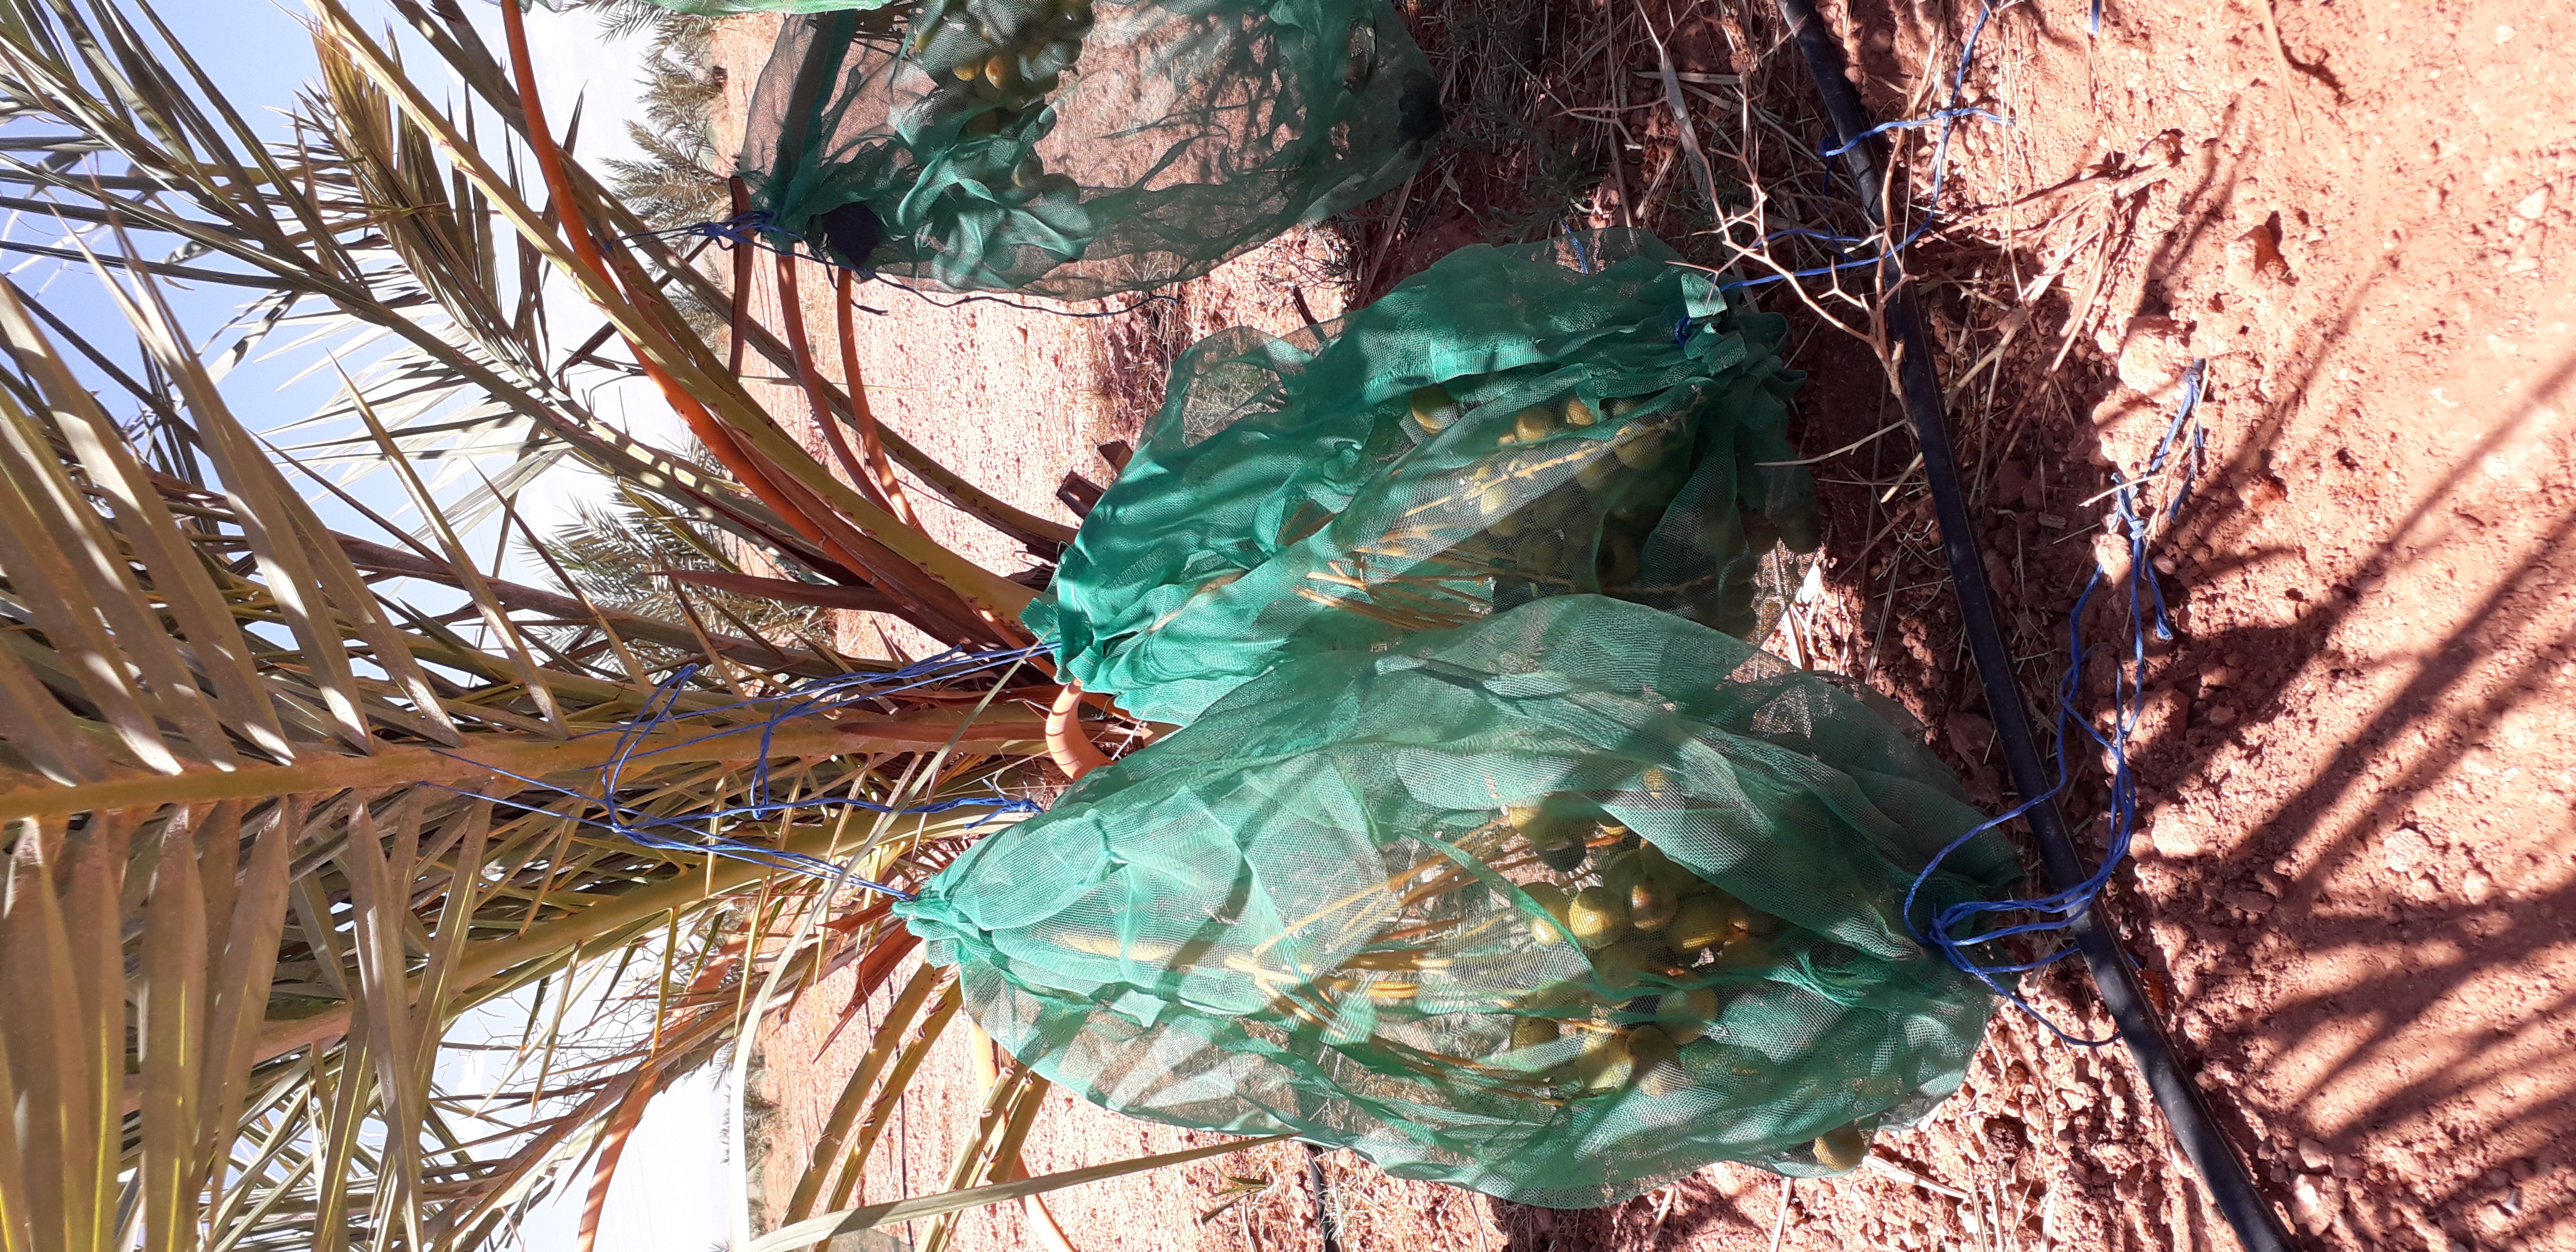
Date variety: Boufagous